Plato's Stepchildren

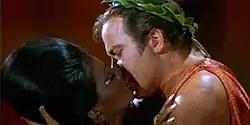
The kiss between Kirk and Uhura is sometimes cited as the first white and black interracial kiss portrayed on US television.

The episode features a kiss between James T. Kirk (William Shatner) and Lt. Uhura (Nichelle Nichols) which for many years was described as the first interracial kiss on television.